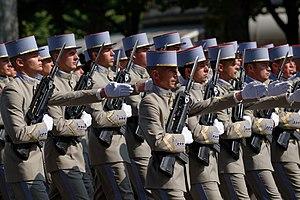
Élèves et sous-officiers de la promotion du Cinquantenaire de l'École nationale des sous-officiers d'active au défilé du 14 juillet 2013 sur les Champs-Élysées à Paris.